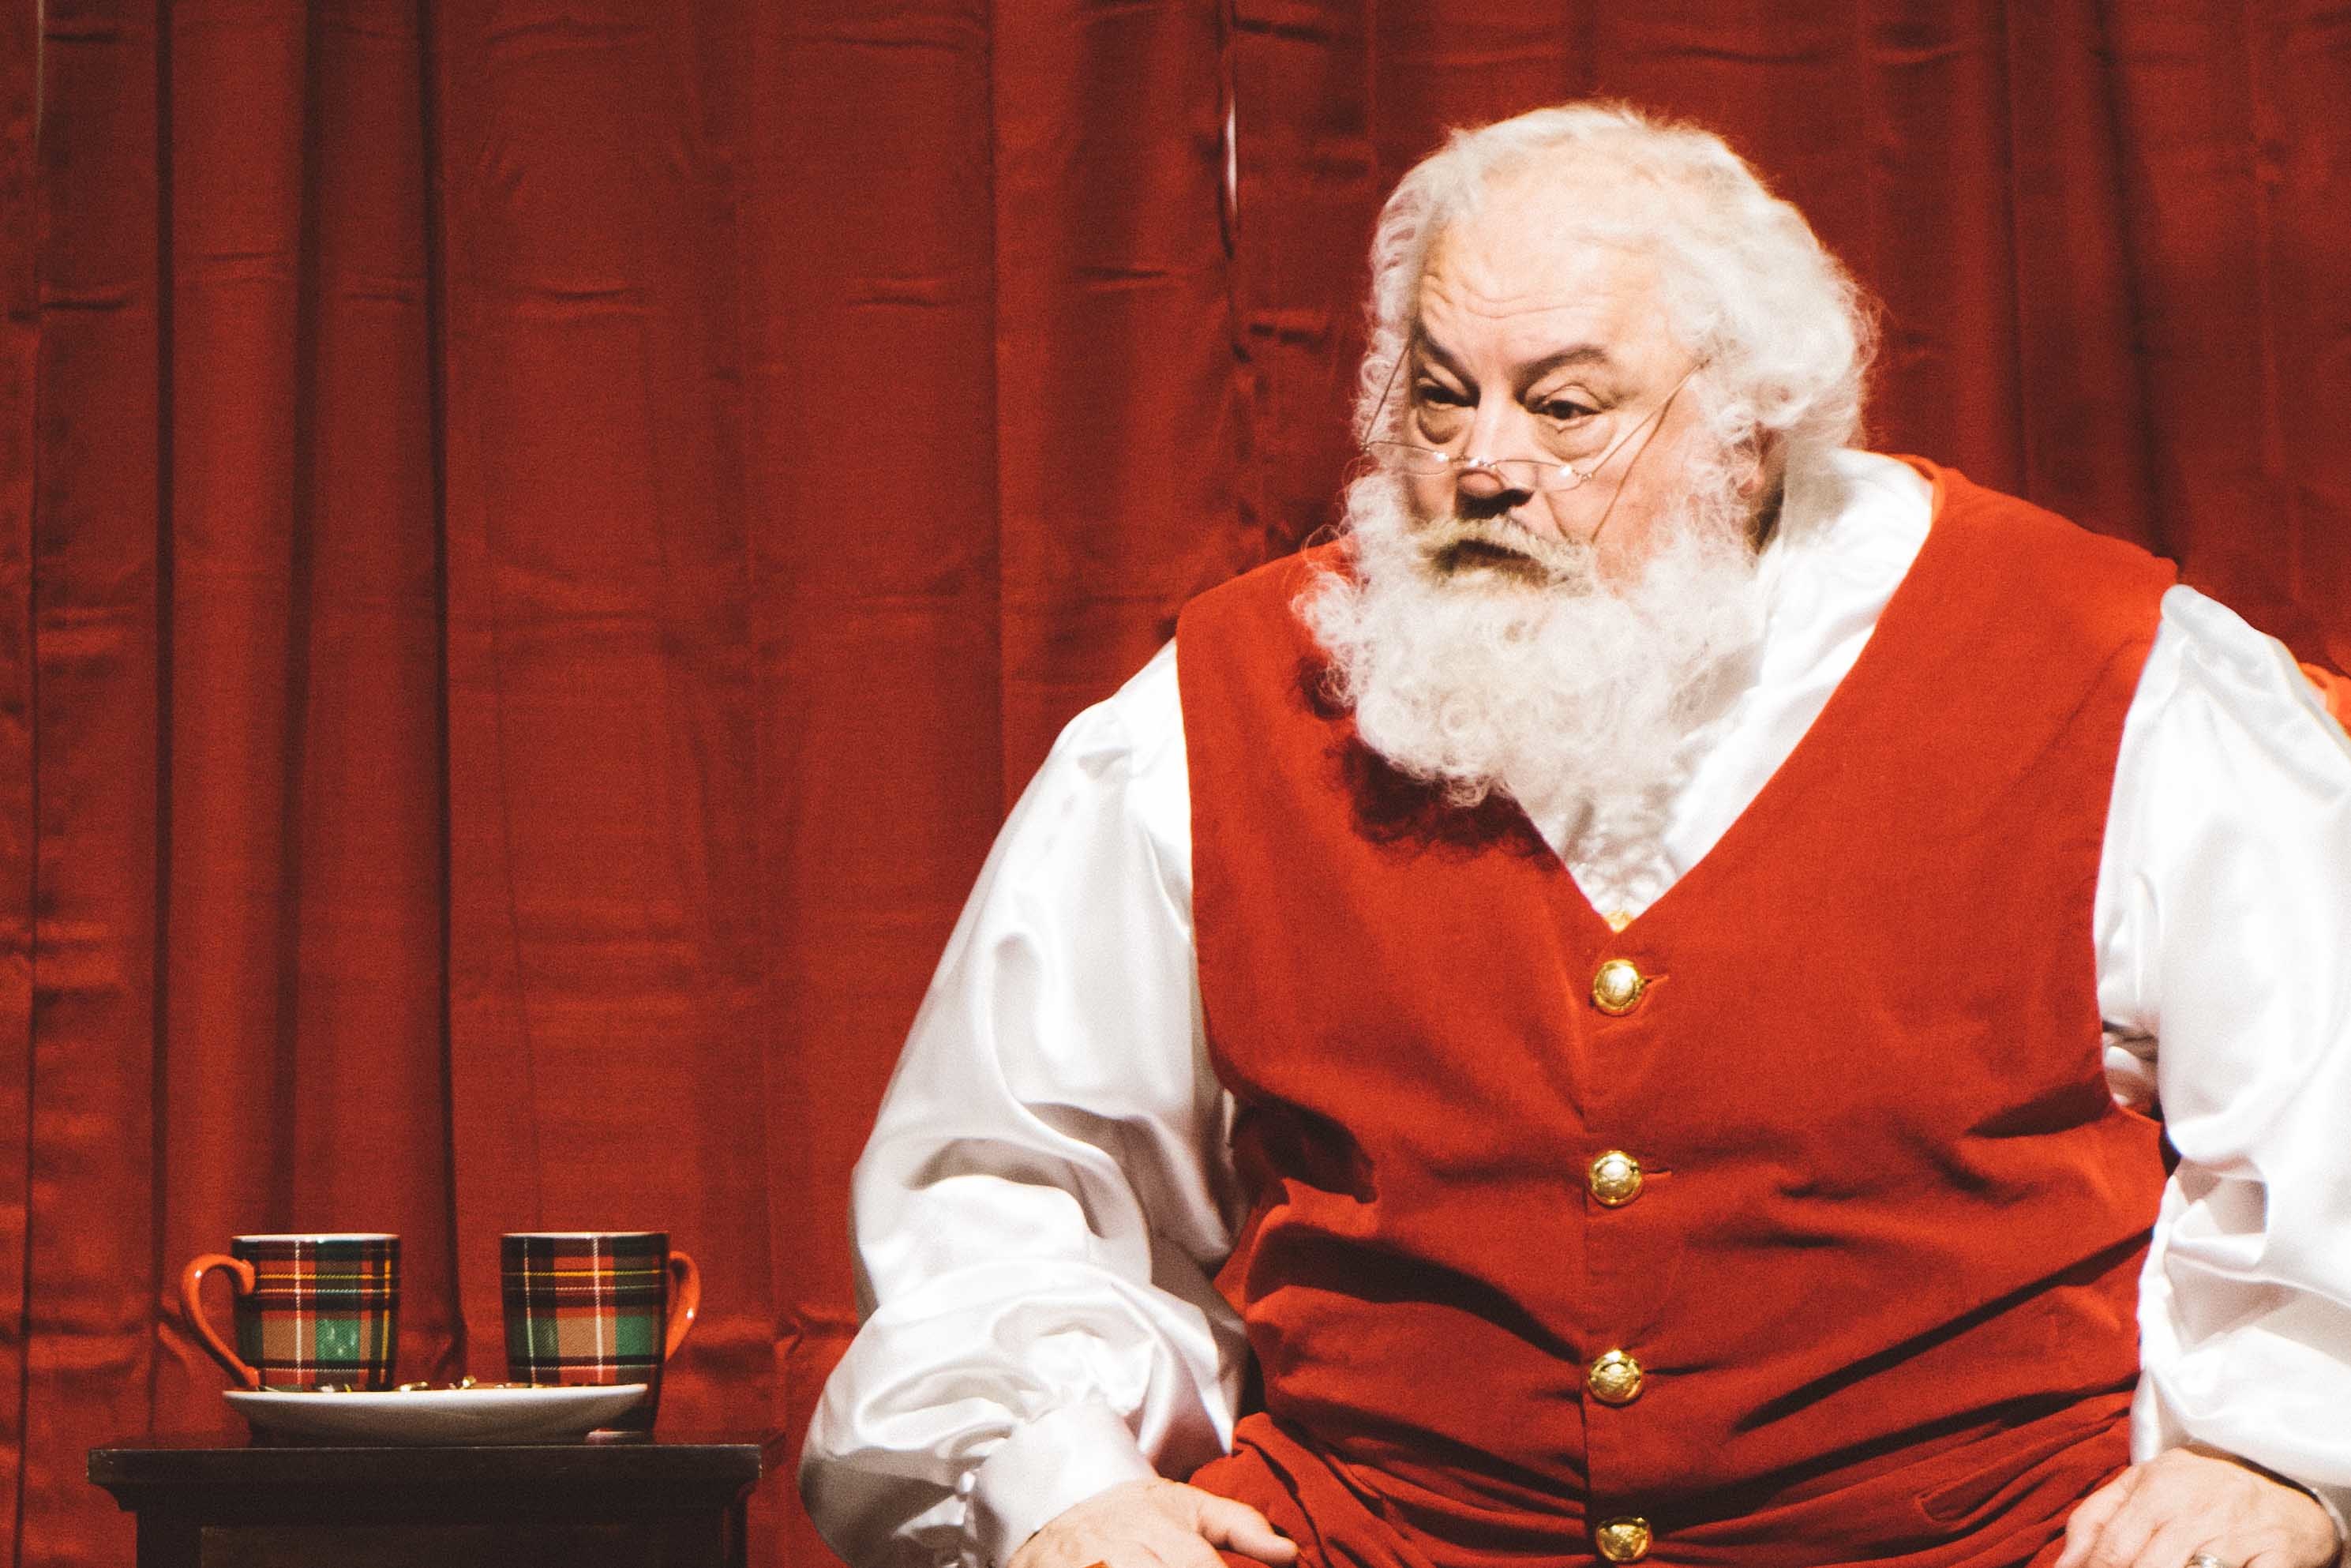
person, profession, senior citizen, santa claus